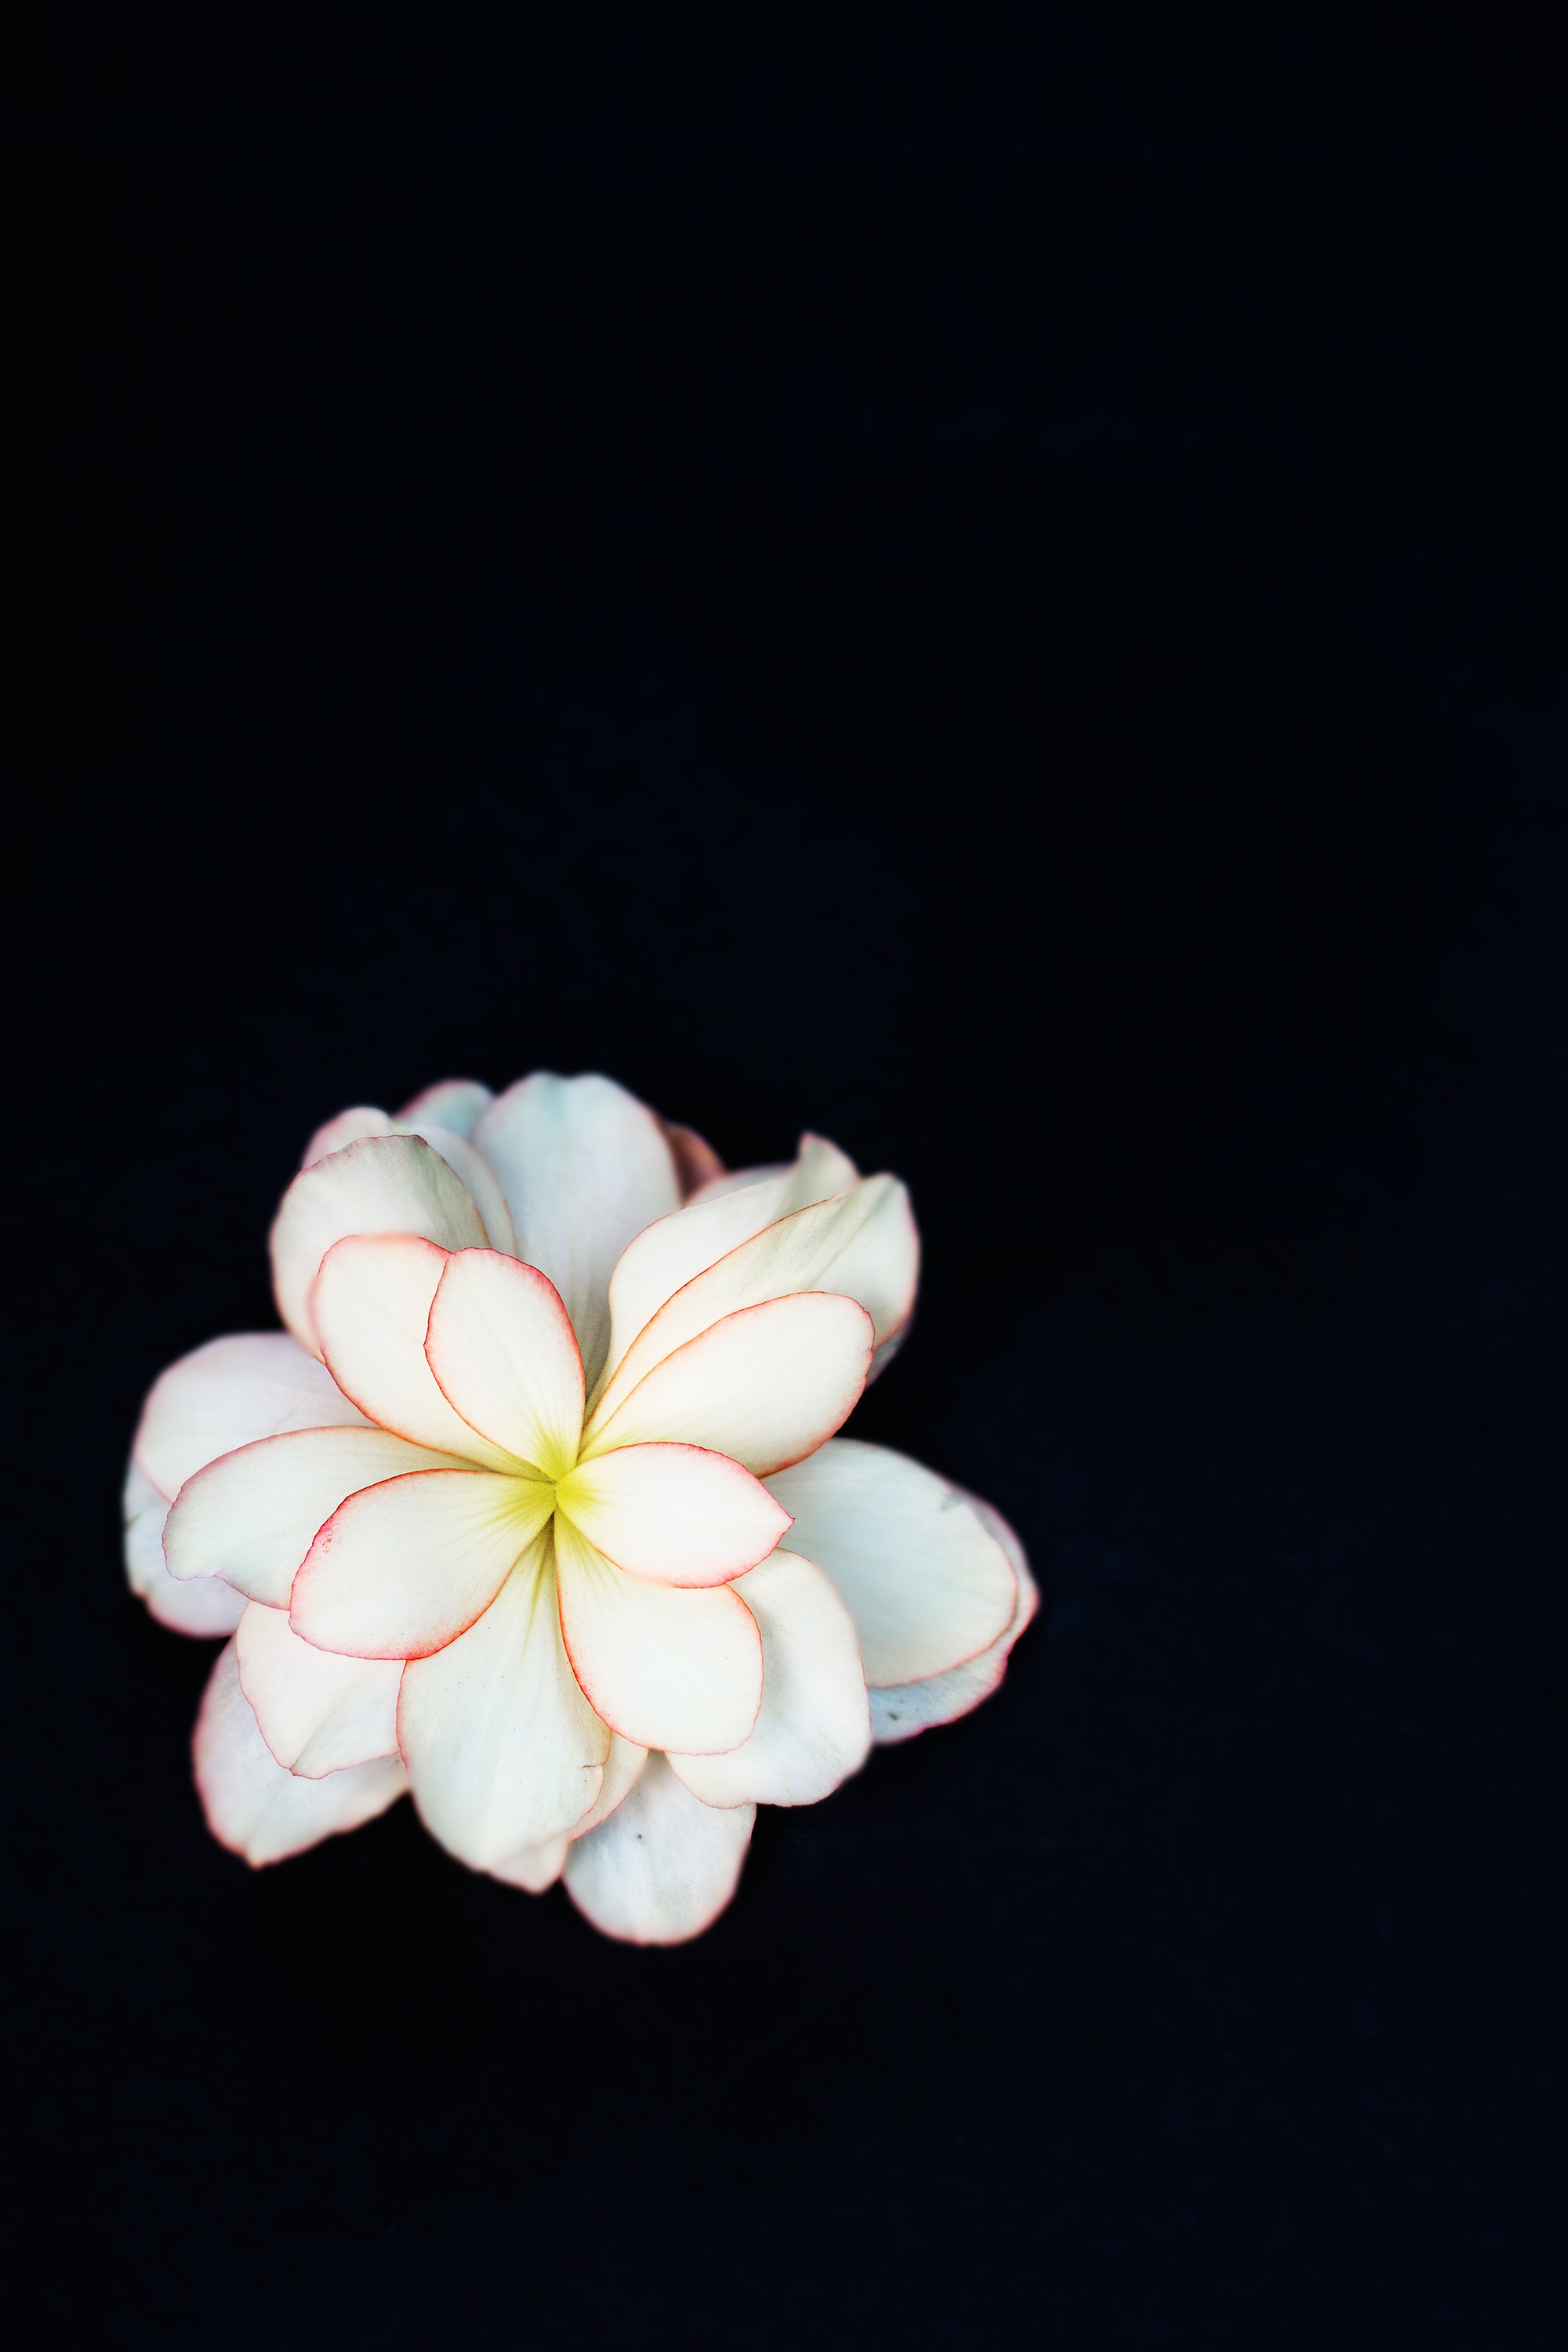
hand, blossom, plant, white, photography, leaf, flower, petal, green, yellow, pink, flora, close up, macro photography, flowering plant